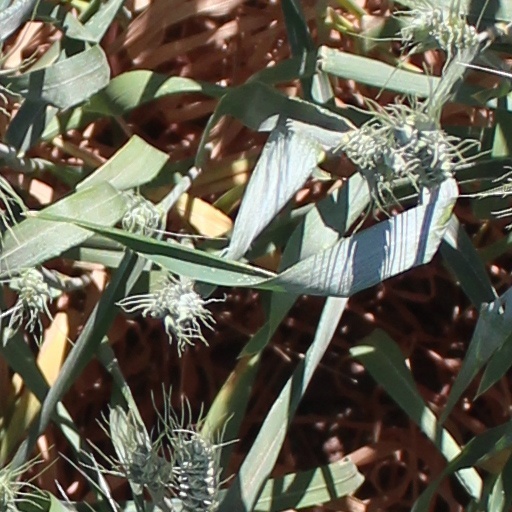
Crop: wheat